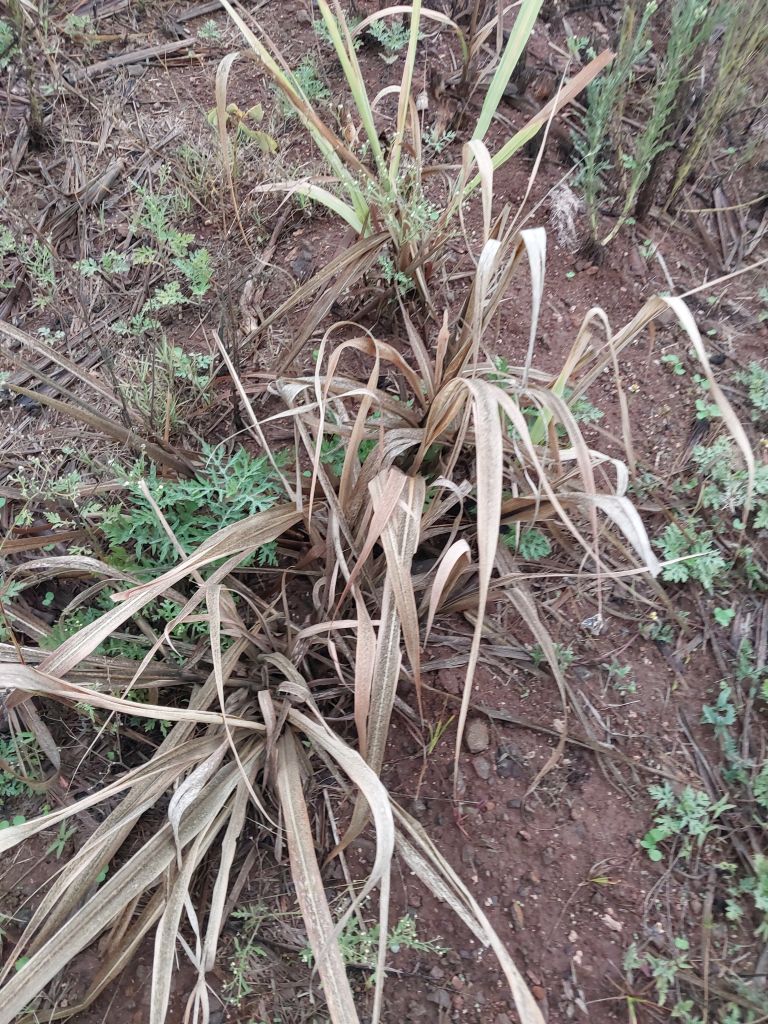
Label: Sett Rot